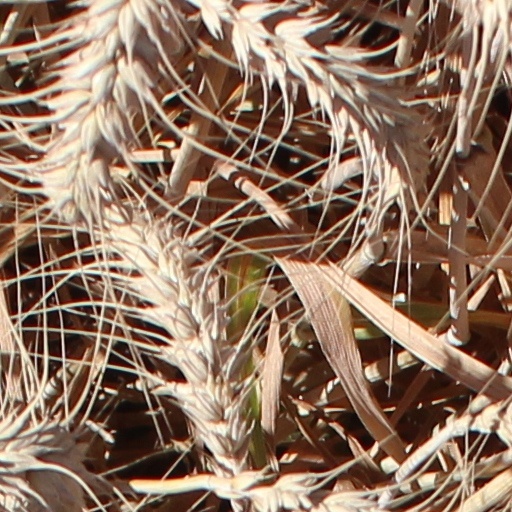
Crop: wheat